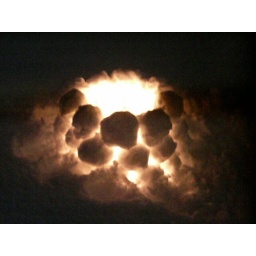
There is a candle in the lamp